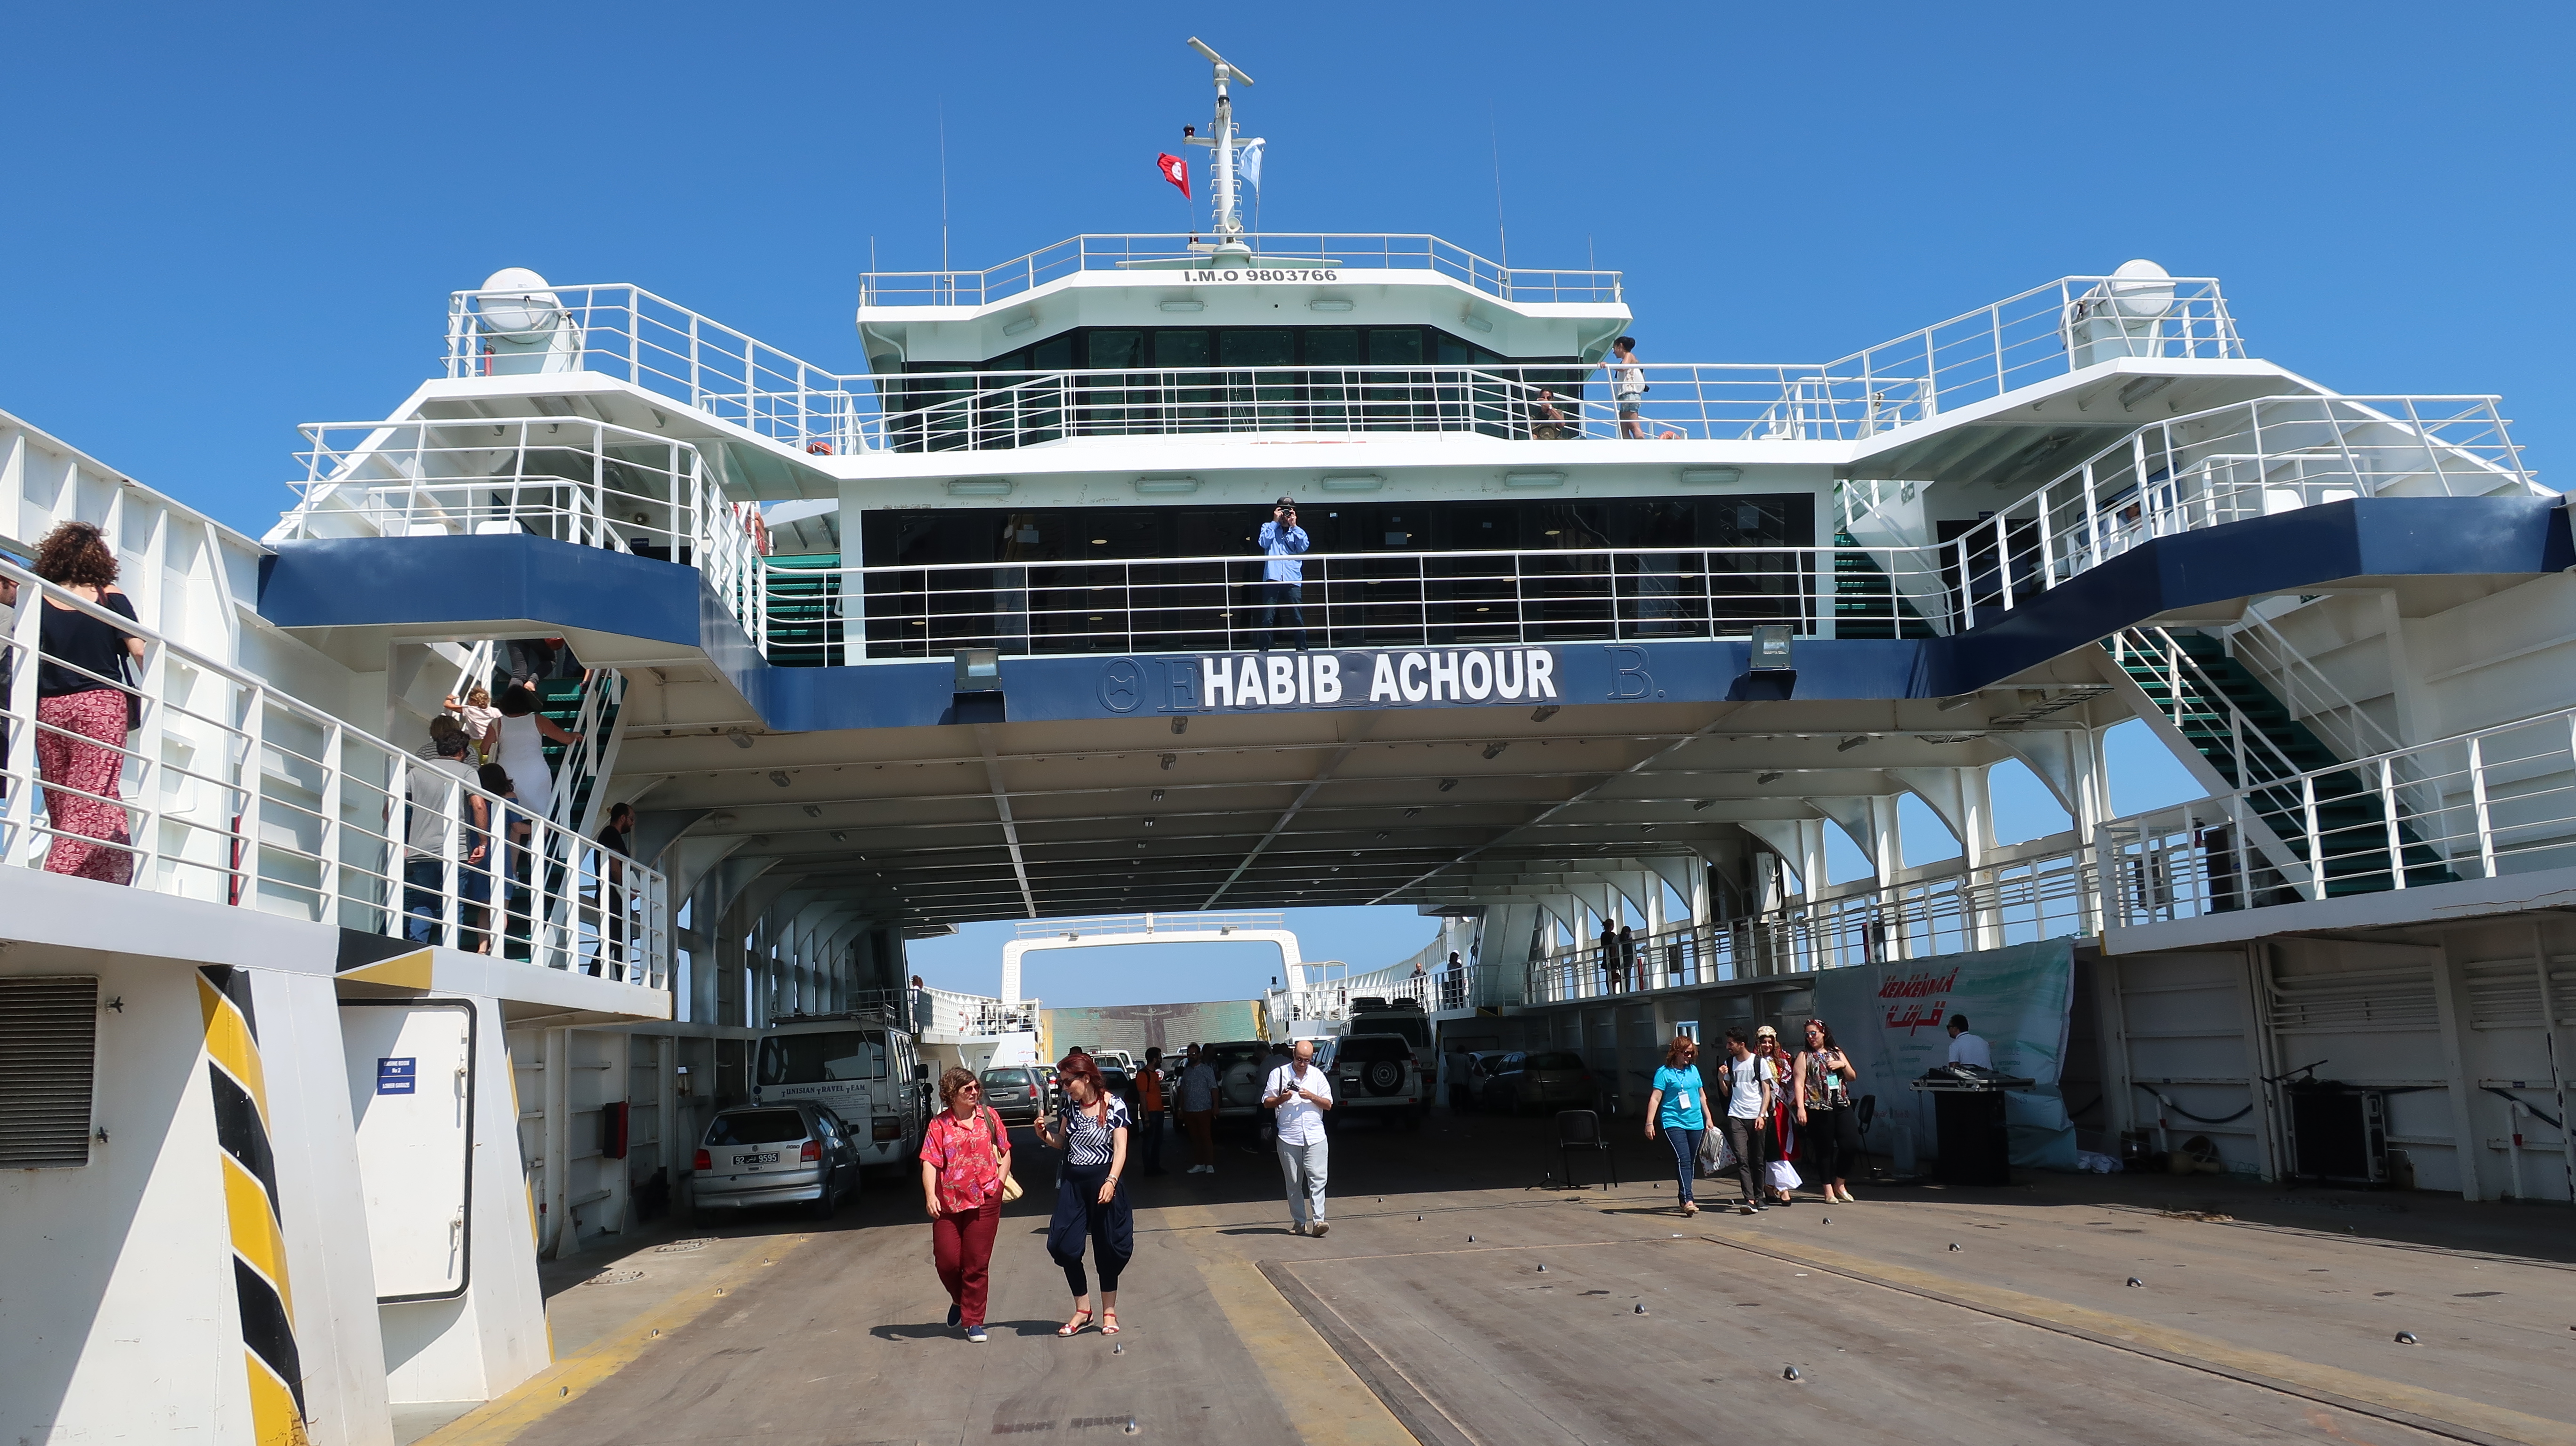
skyline, city, skyscraper, urban area, residential area, day, metropolitan area, pavilion, downtown, condominium, metropolis, sky, real estate, recreation, tourism, sea, boat, crossing, hotel, passenger ship, water transportation, ship, ferry, mode of transport, cruise ship, motor ship, watercraft, ocean liner, naval architecture, vehicle, luxury yacht, travel, freight transport, livestock carrier, ms island escape